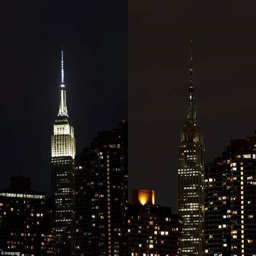
going dark : building dimmed its light on saturday night i honor of event